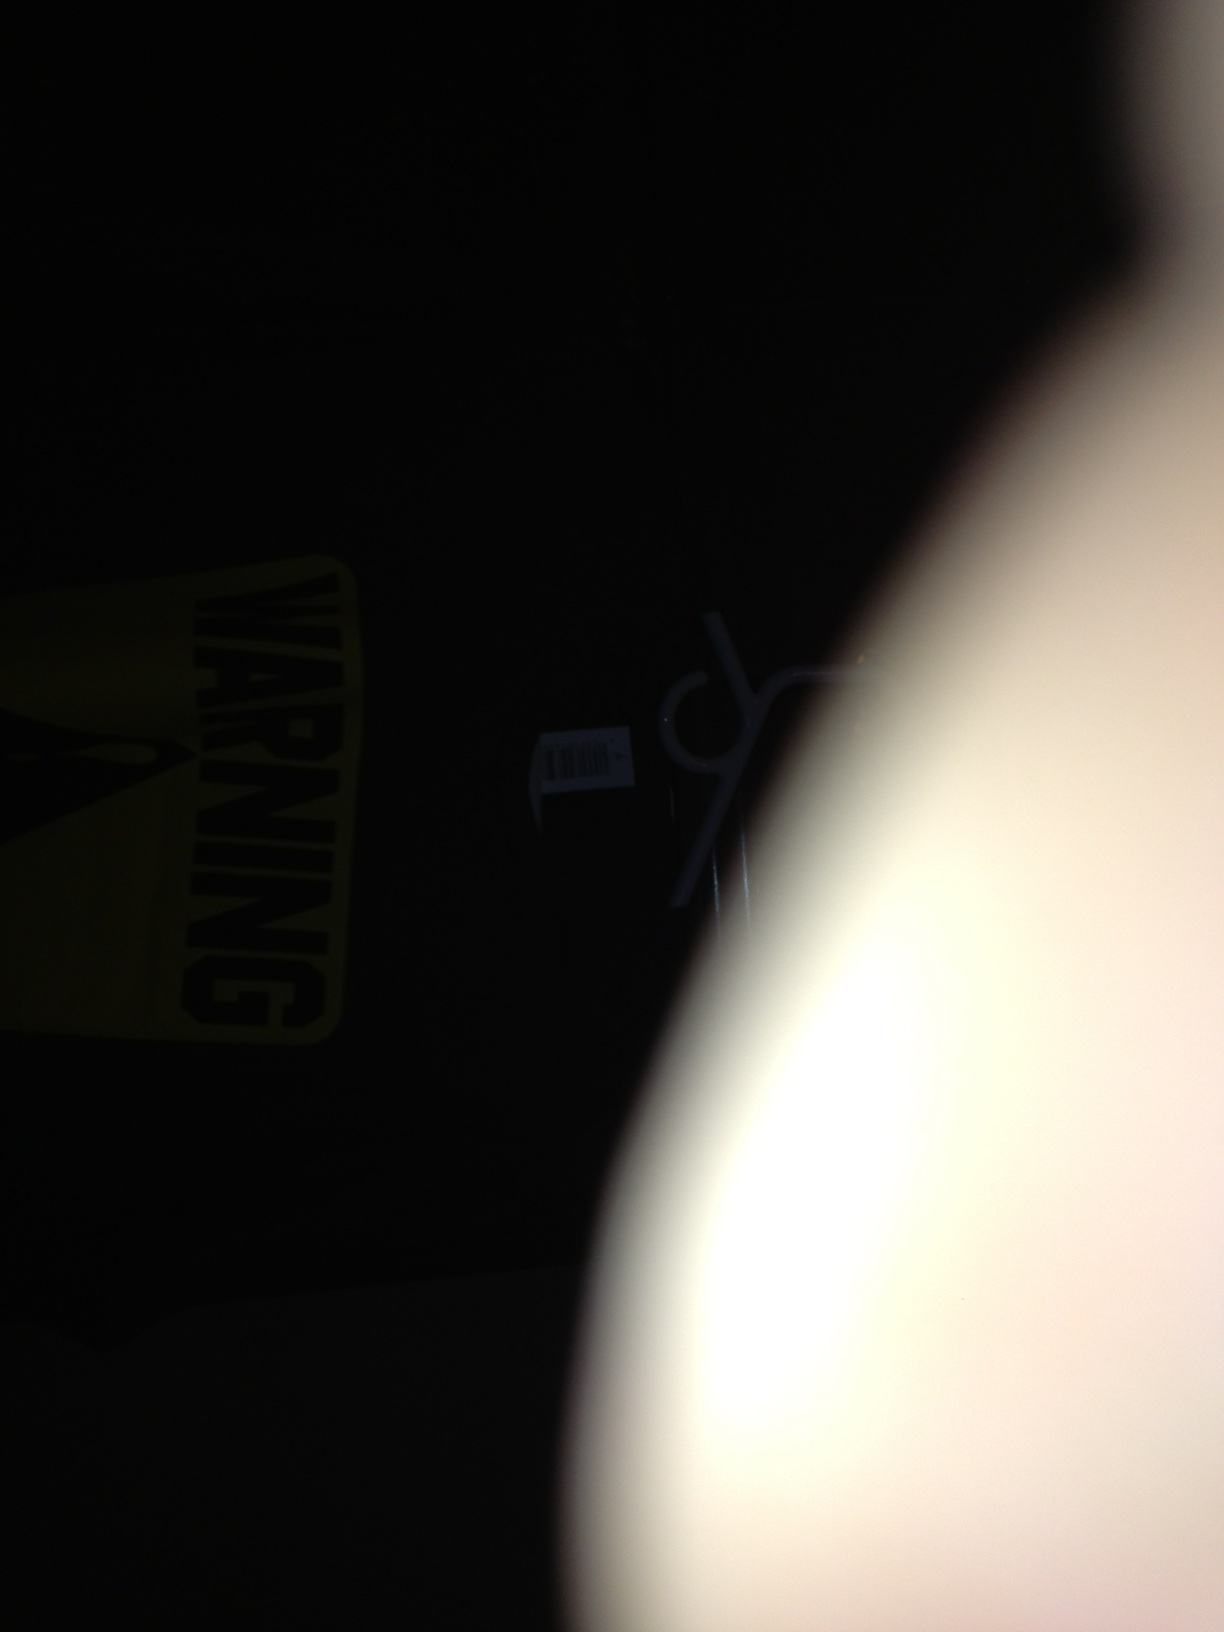Question: It is number four.
Answer: unanswerable